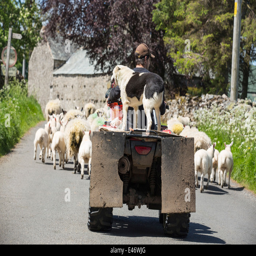
a farmer droving sheep from a quad bike